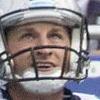
Age: 24